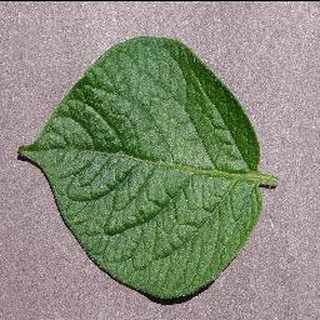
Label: healthy_potato